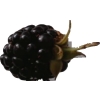
Label: blackberry